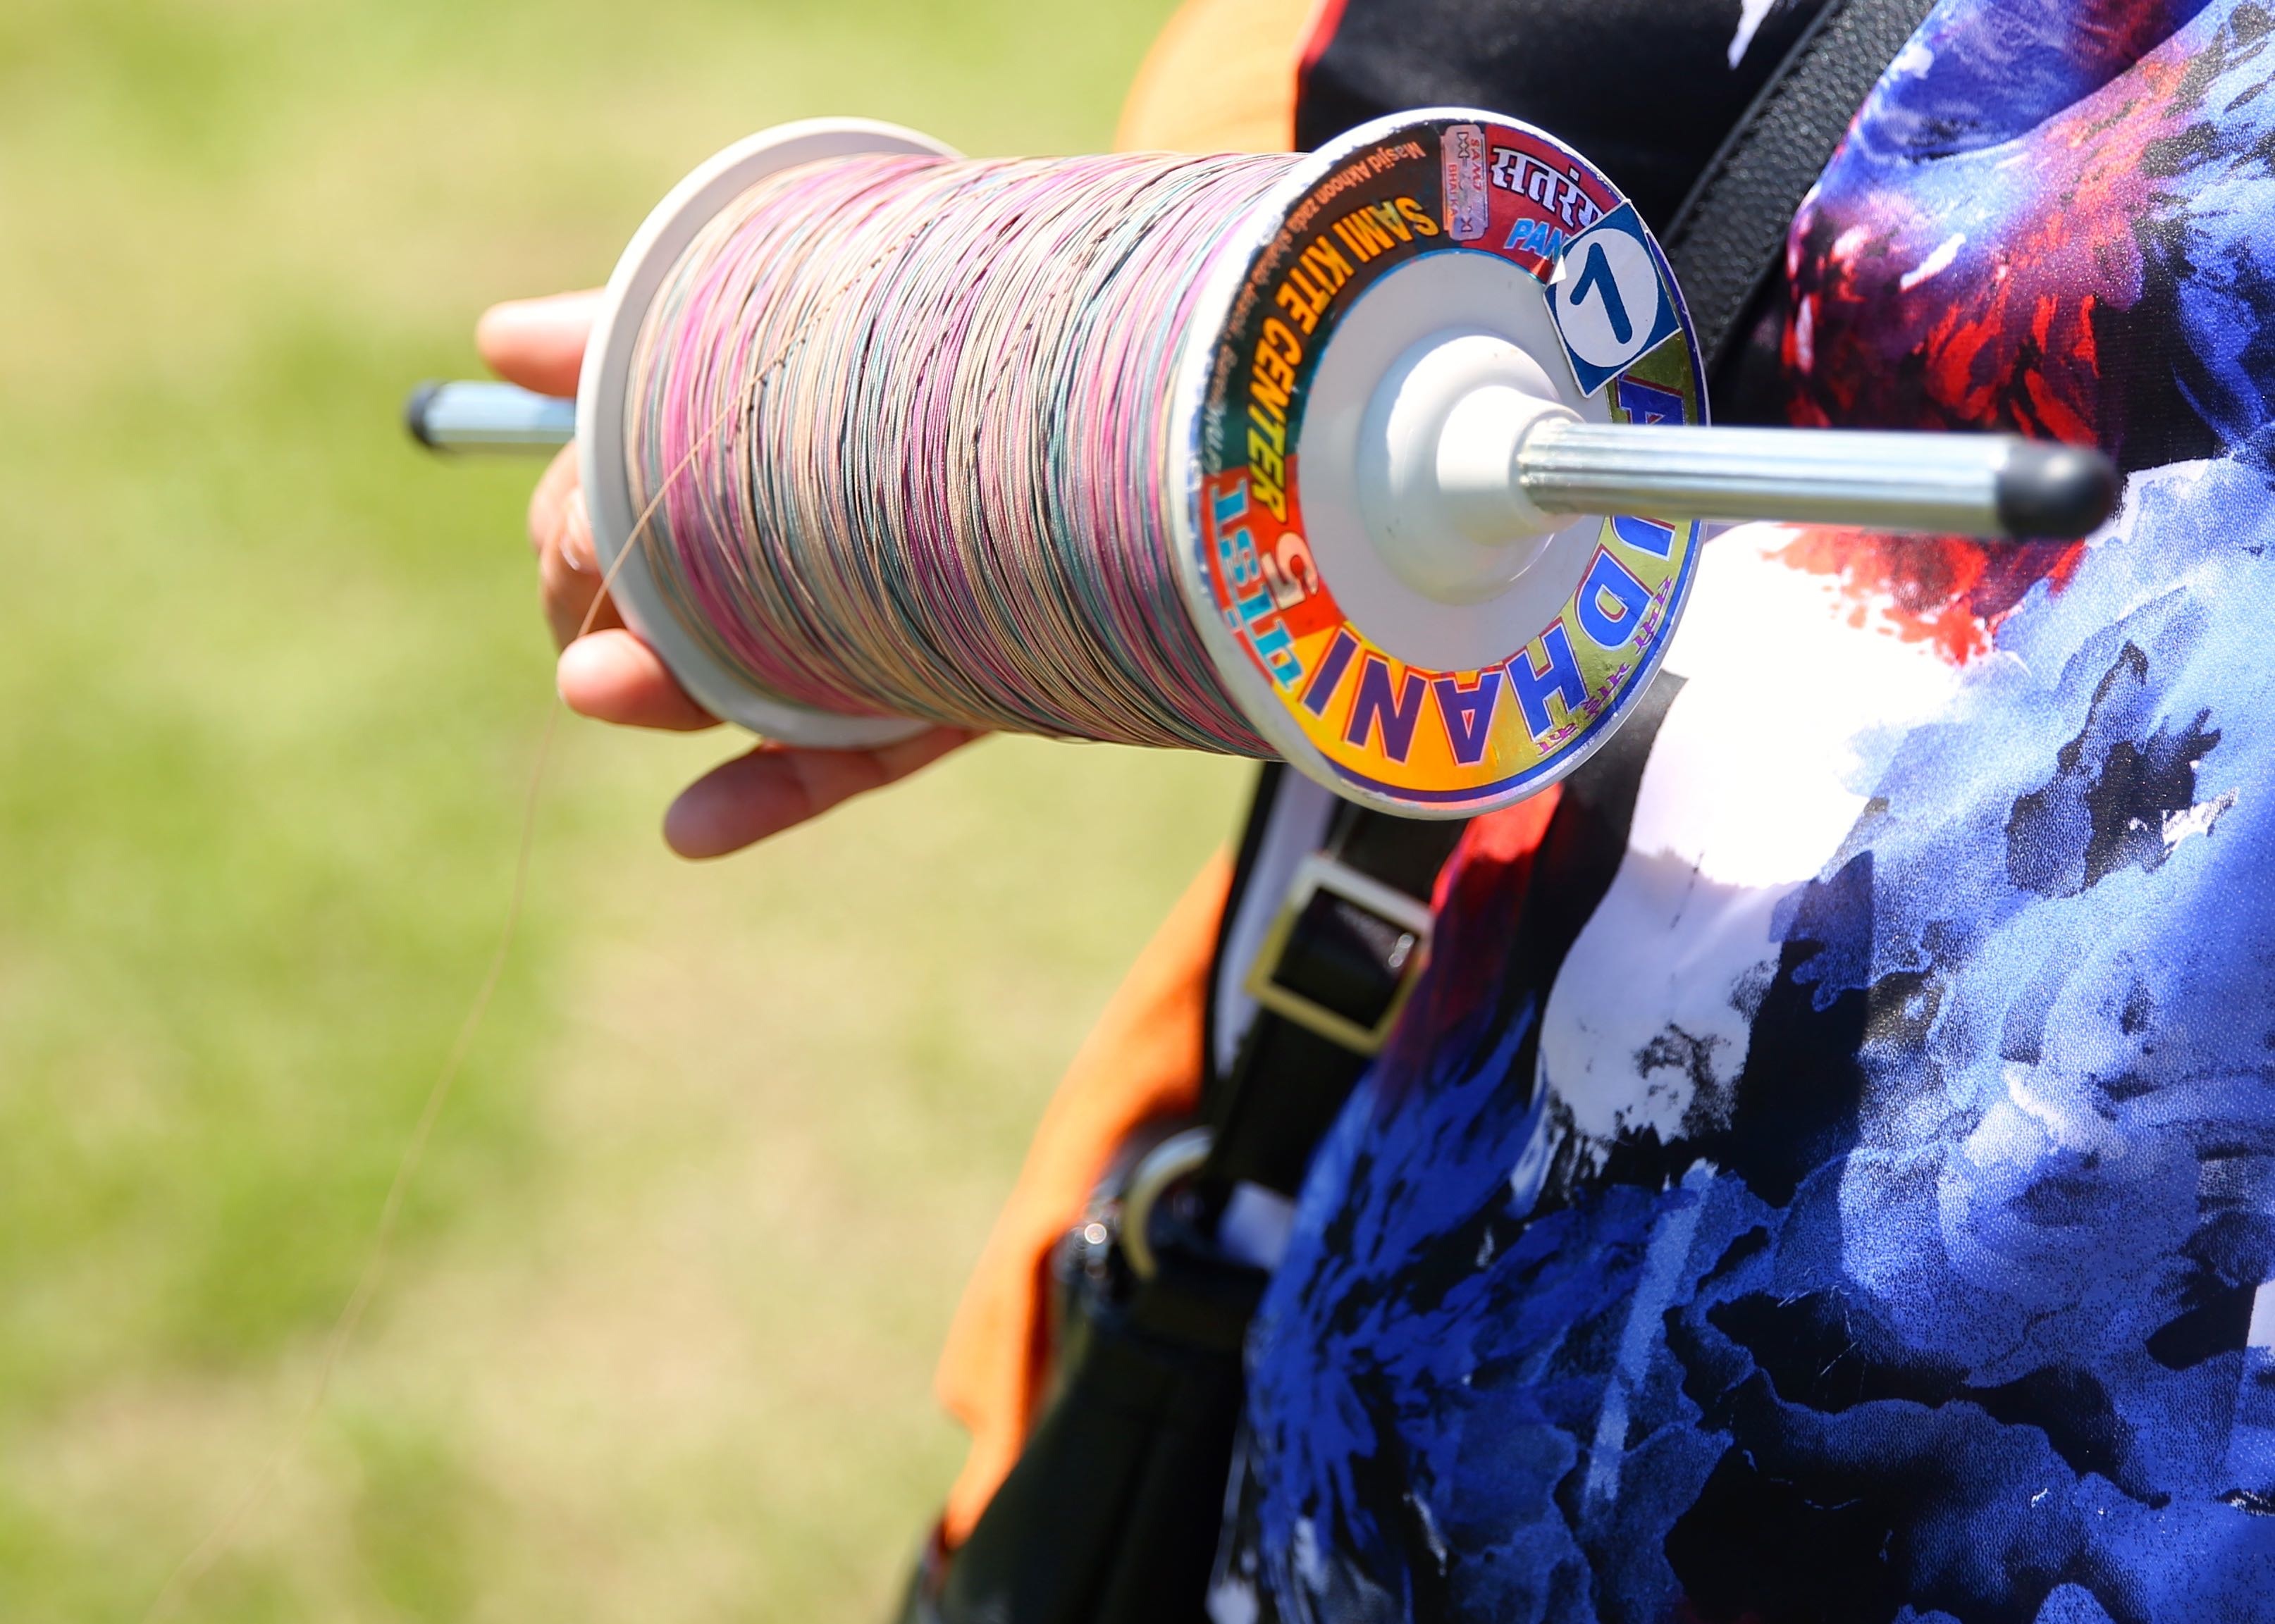
grass, fun